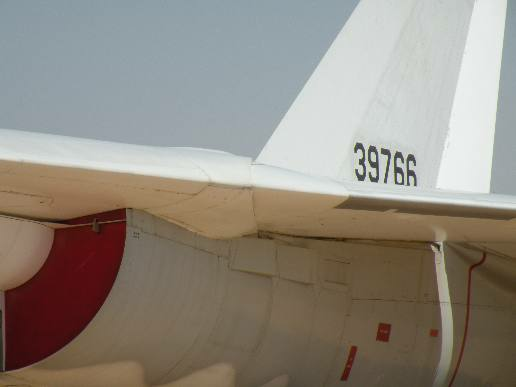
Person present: No